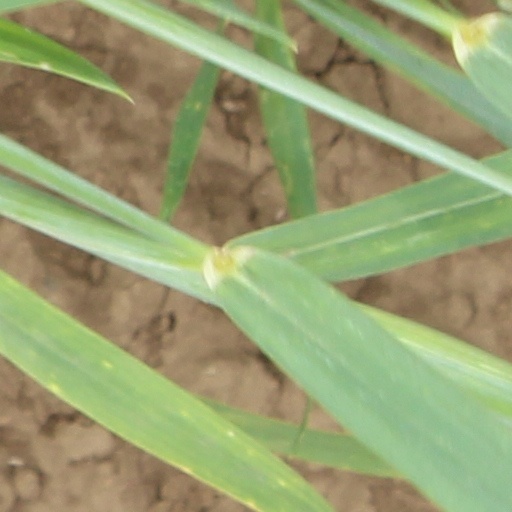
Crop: wheat